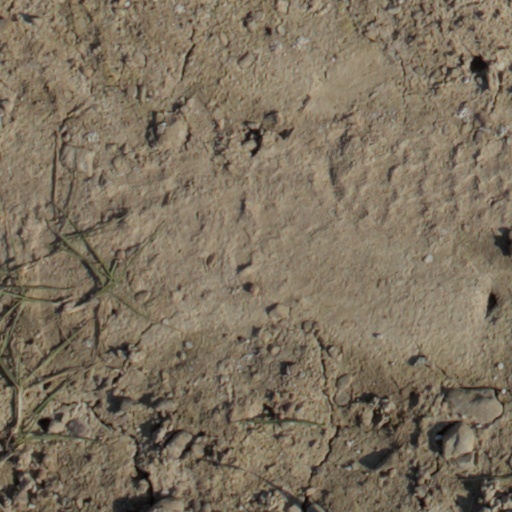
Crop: wheat